Operation Red Jericho

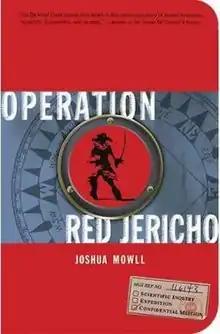

Operation Red Jericho (September 5, 2005) is the first novel in "The Guild of Specialists" trilogy by Joshua Mowll.